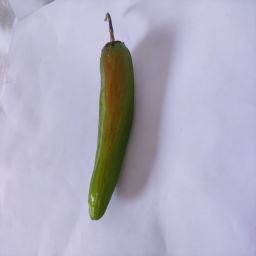
Crop: New Mexico Green Chile
Quality: Ripe